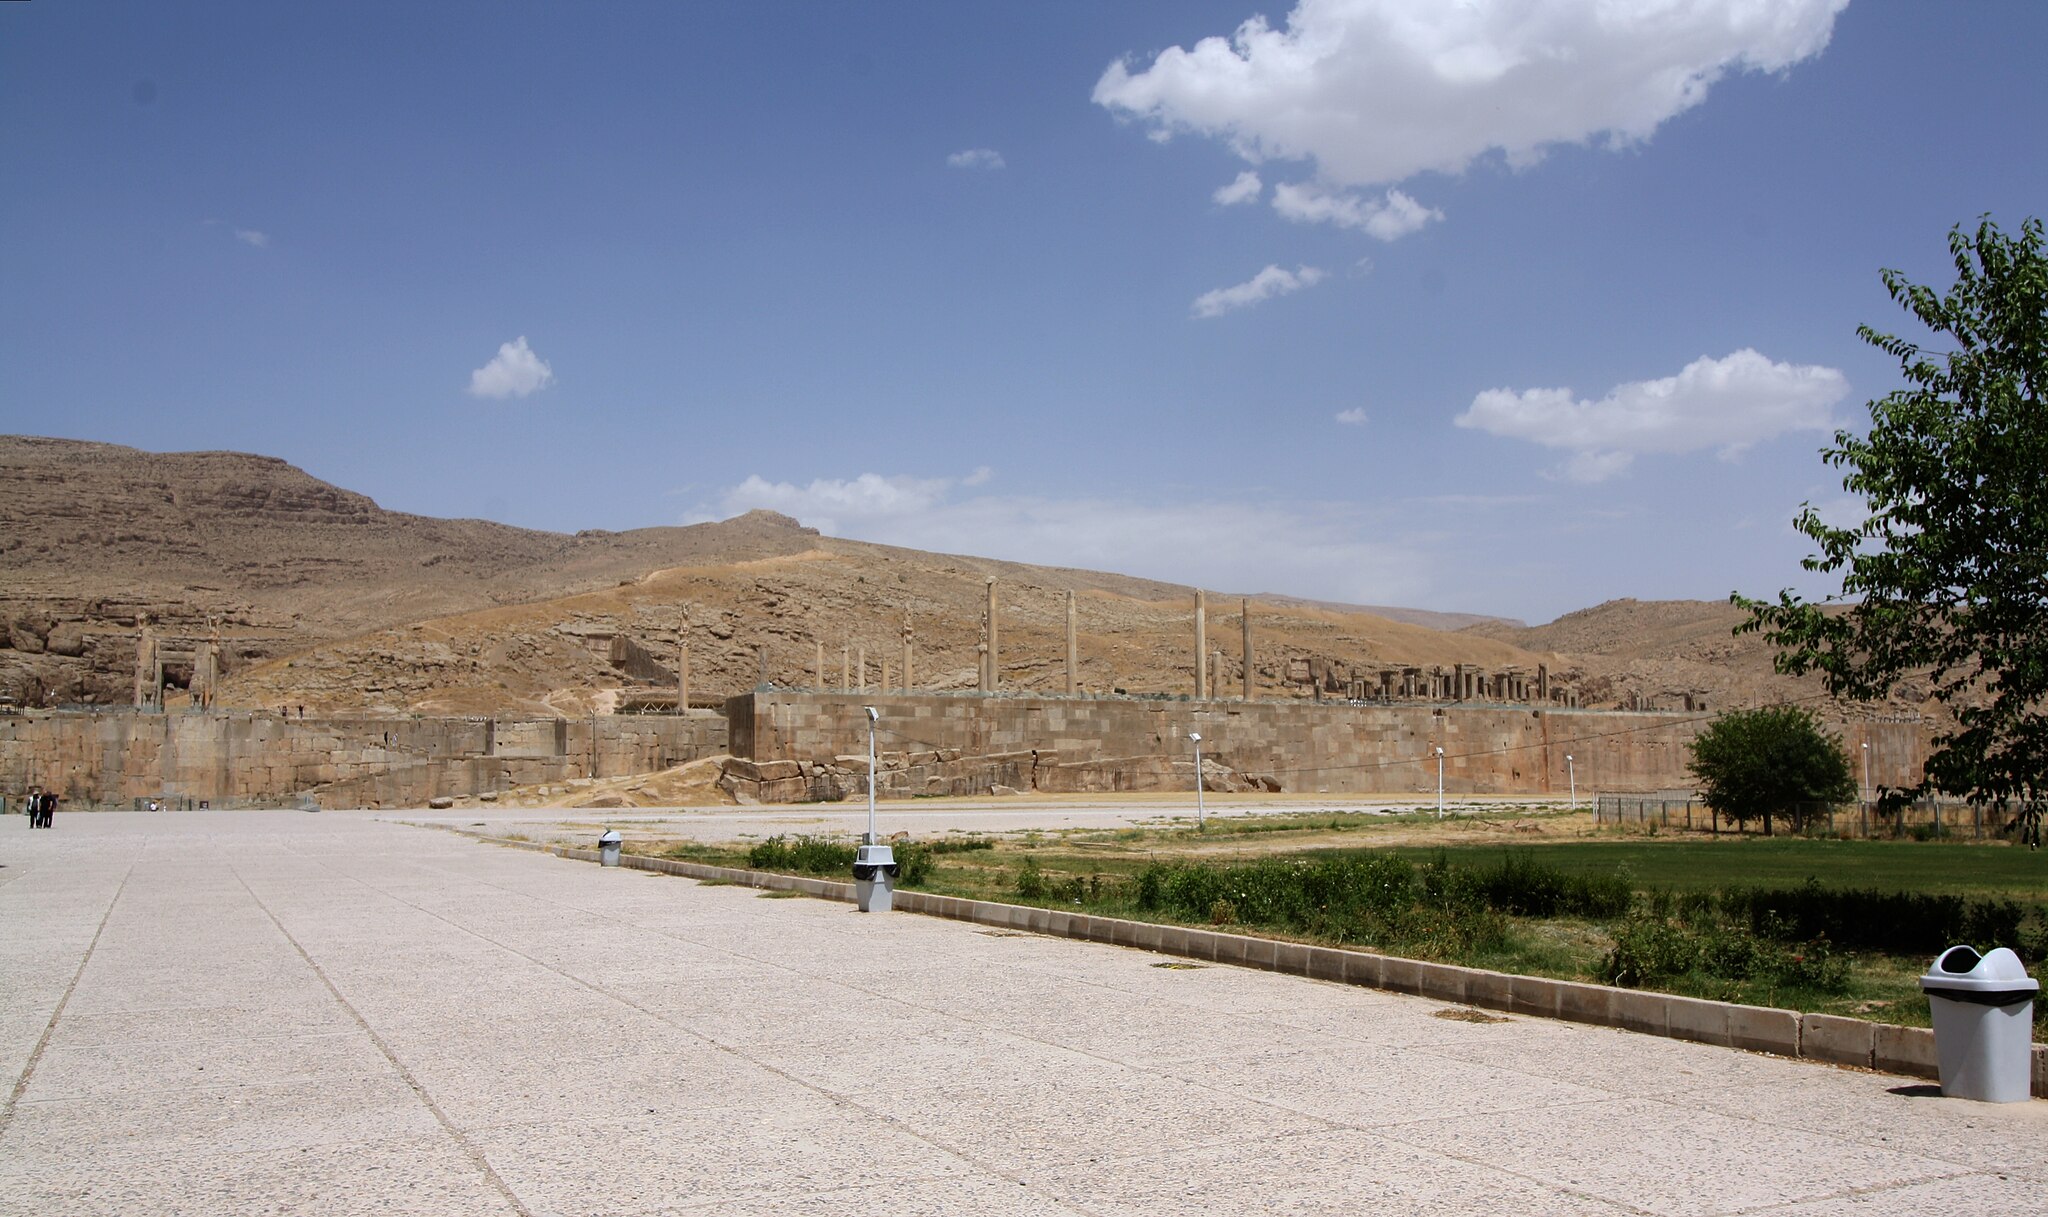
Title: Persepolis (19508108846)
Description: Persepolis , Iran
Date: 2015-06-11 11:18
Categories: Flickr images reviewed by FlickreviewR 2, 2015 in Persepolis, General views of Persepolis, Files from Blondinrikard Fröberg Flickr stream